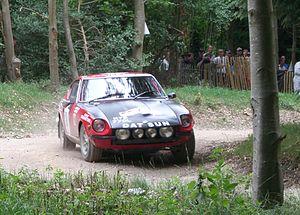
Le Rallye de Rideau Lakes 1974, disputé du 16 au 20 octobre 1974, est la dix-huitième manche du championnat du monde des rallyes courue depuis 1973 et la cinquième manche du championnat 1974.
Le Rallye Press on Regardless 1973, disputé du 31 octobre au 4 novembre 1973, est la onzième manche du championnat du monde des rallyes 1973, inauguré cette même année.